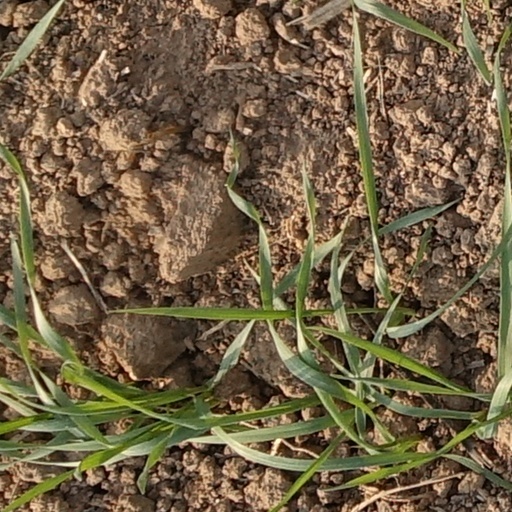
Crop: wheat